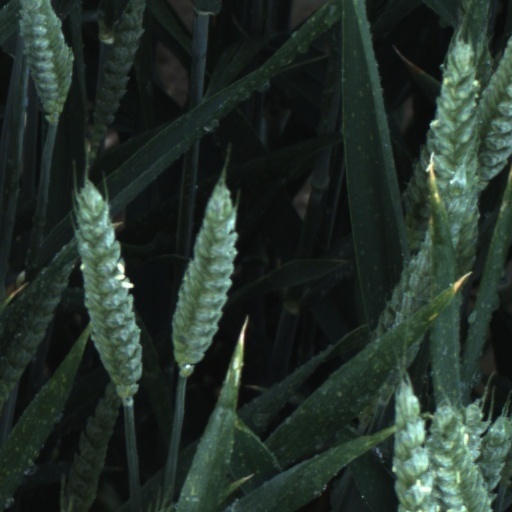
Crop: wheat